John Crichton-Stuart, 2nd Marquess of Bute

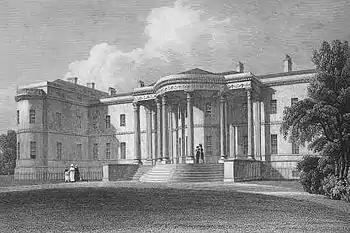
Luton Hoo, Bute's residence in Bedfordshire, before the fire

Bute was determined to develop his different estates and receive the best possible return from them. He was an active, ambitious manager, quick to generate new ideas for the properties, and spent the majority of his time managing his properties . Despite his poor eyesight, he wrote at least six letters to his managers each day. He had a detailed understanding of his various estates and businesses; he attempted to keep up with affairs in Glamorgan, for example, by reading the local Welsh newspapers from his house in Scotland and through exchanging letters with influential local figures. Bute recognised that his land holdings were too extended and disparate to be easily managed and attempted to rationalise them. He attempted to sell his Luton estates in the early 1820s but failed to obtain an adequate price; he successfully sold them in the early 1840s. Luton and Luton Hoo was finally sold in 1845, by then comprising around .